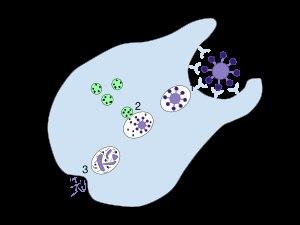
Le système immunitaire d'un organisme est un système biologique complexe constitué d'un ensemble coordonné d'éléments de reconnaissance et de défense qui discrimine le soi du non-soi. Il est hérité à la naissance, mais autonome, adaptatif et doué d'une grande plasticité, il évolue ensuite au gré des contacts qu'il a avec des microbes ou substances environnementales étrangères au corps.